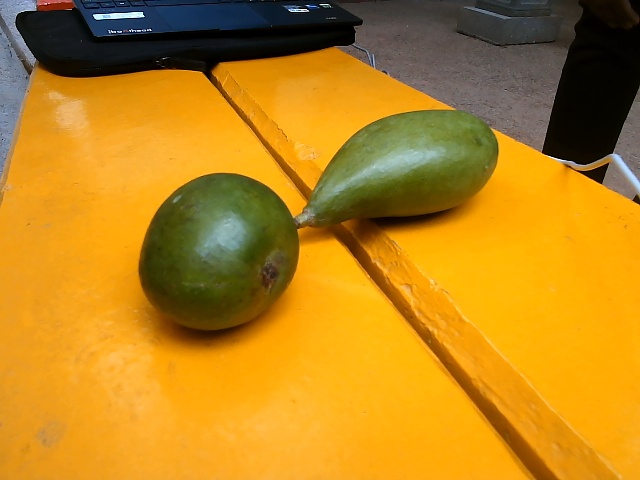
Label: Raw_Mango